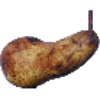
Label: Pear Abate 1